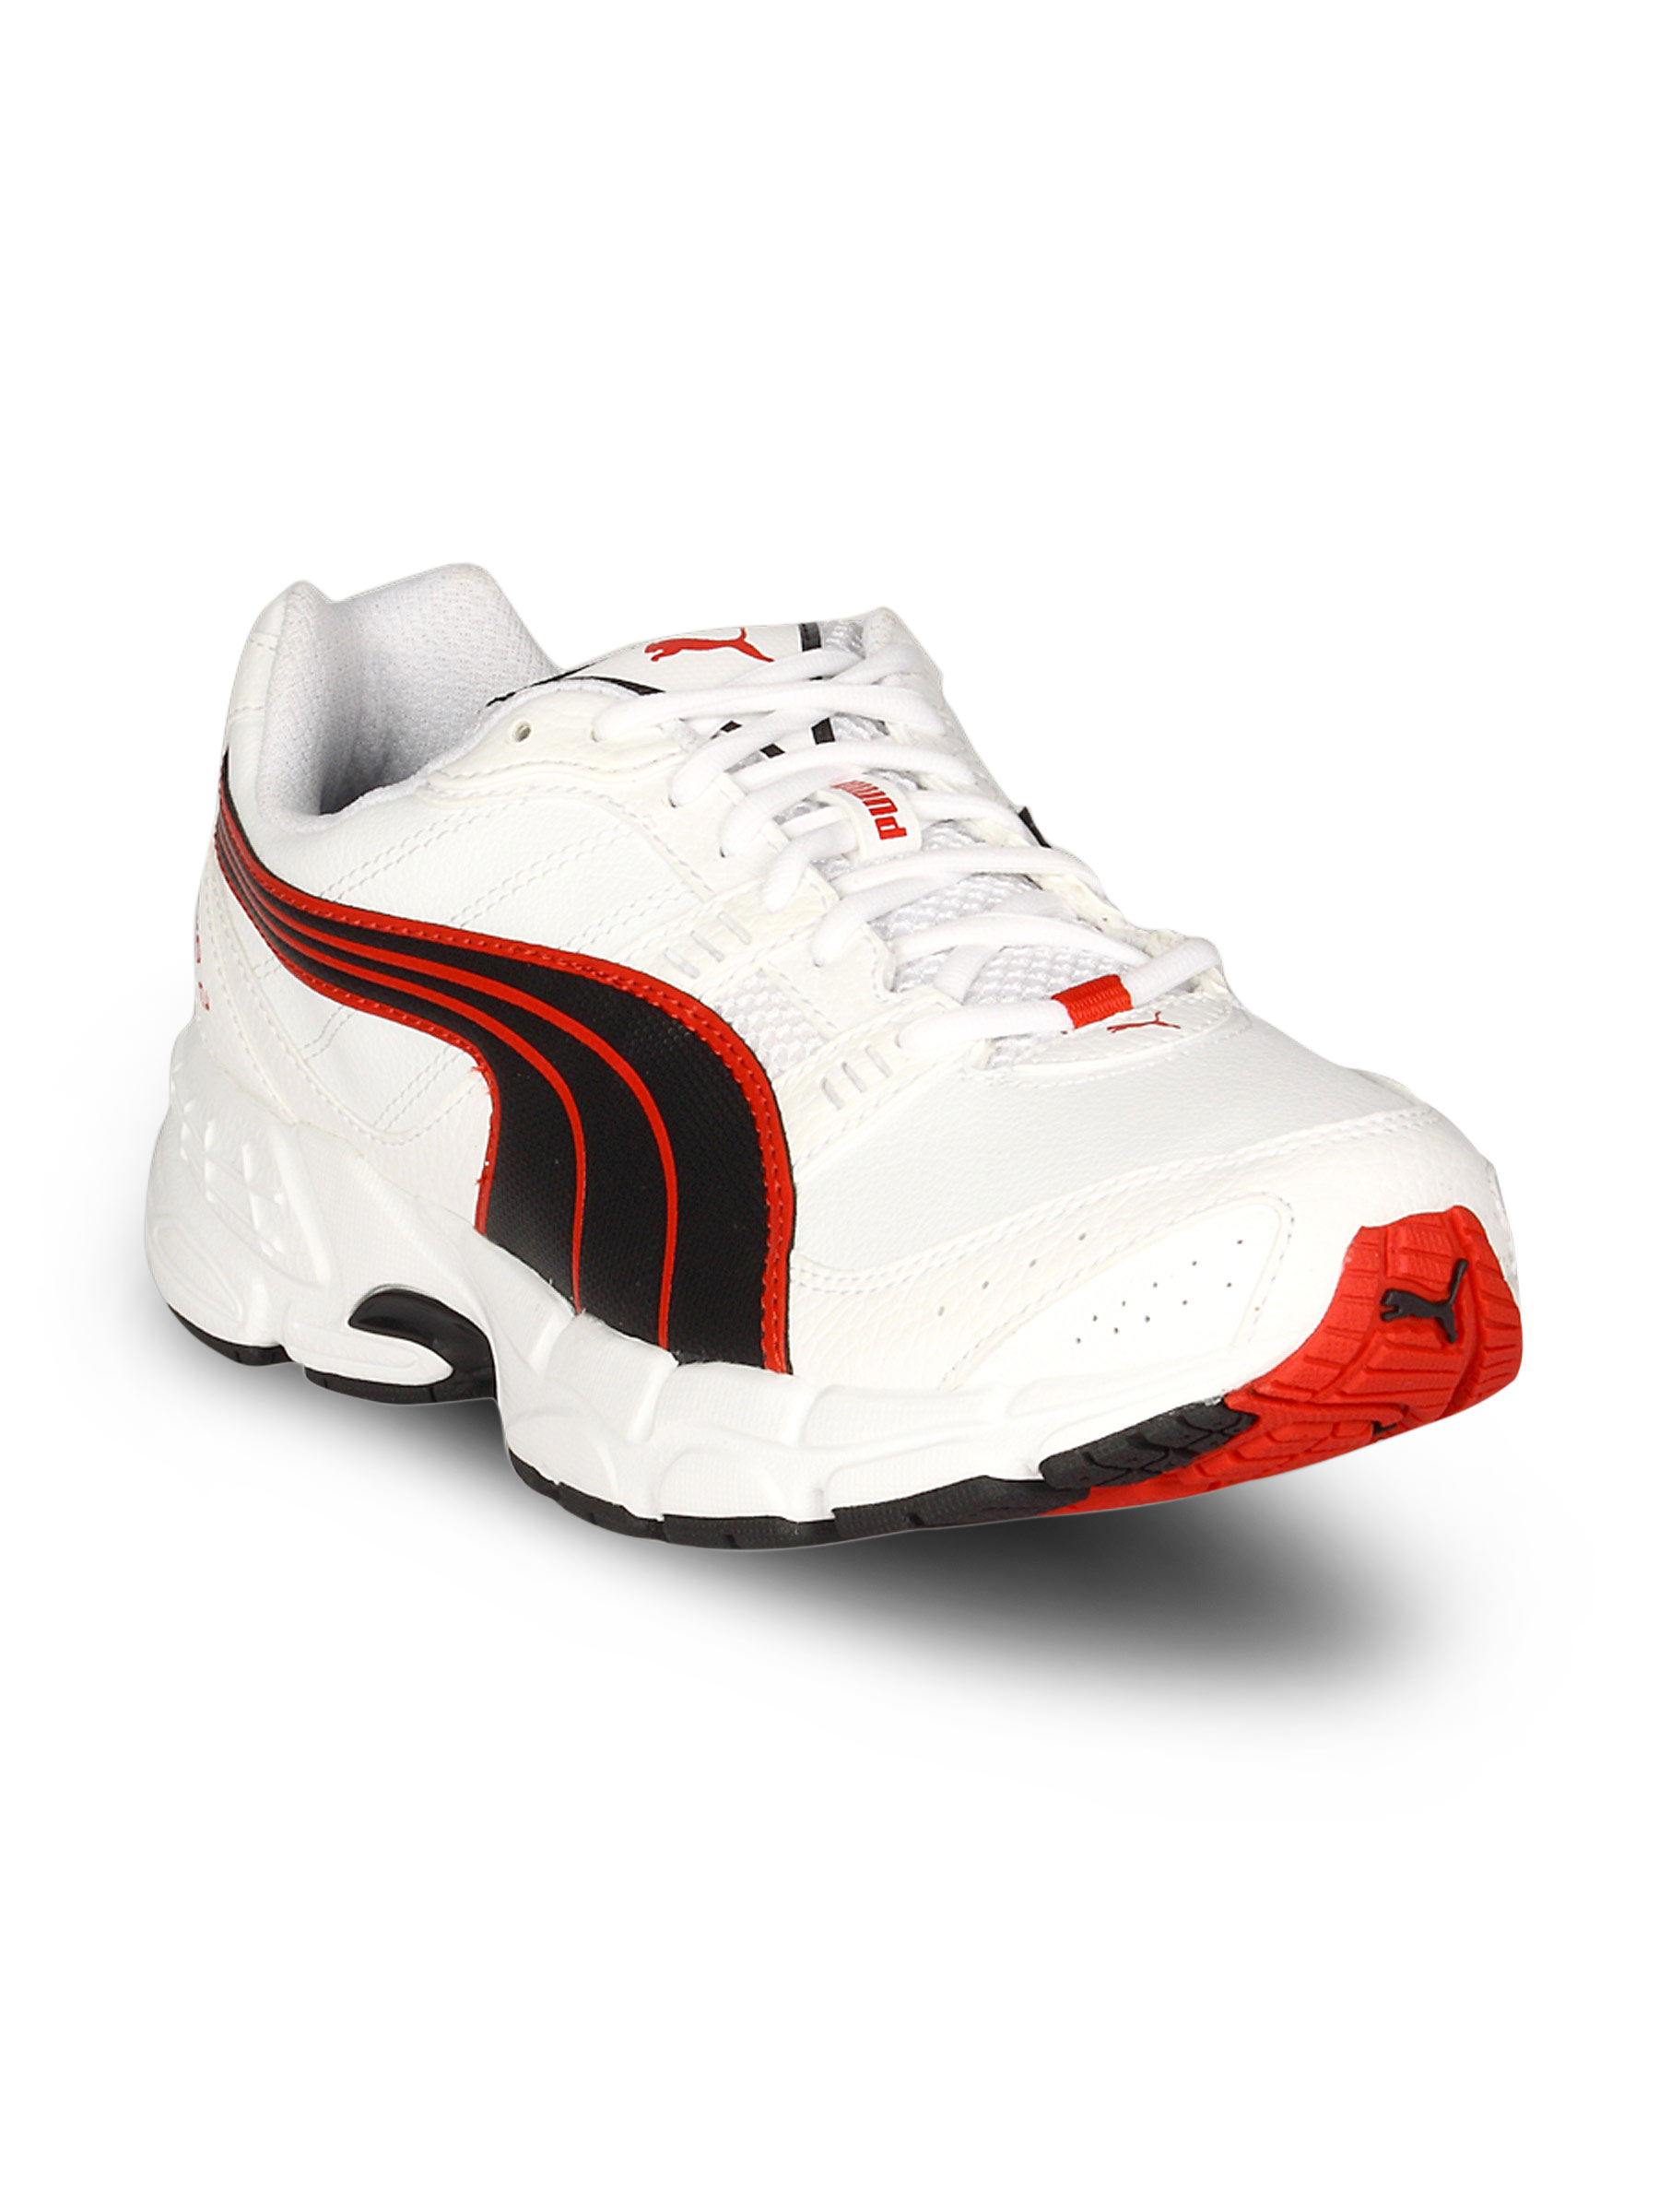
Puma Men's Ikonis White Black Red Shoe
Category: Footwear / Shoes / Sports Shoes
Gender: Men
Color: White
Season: Summer 2011
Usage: Sports